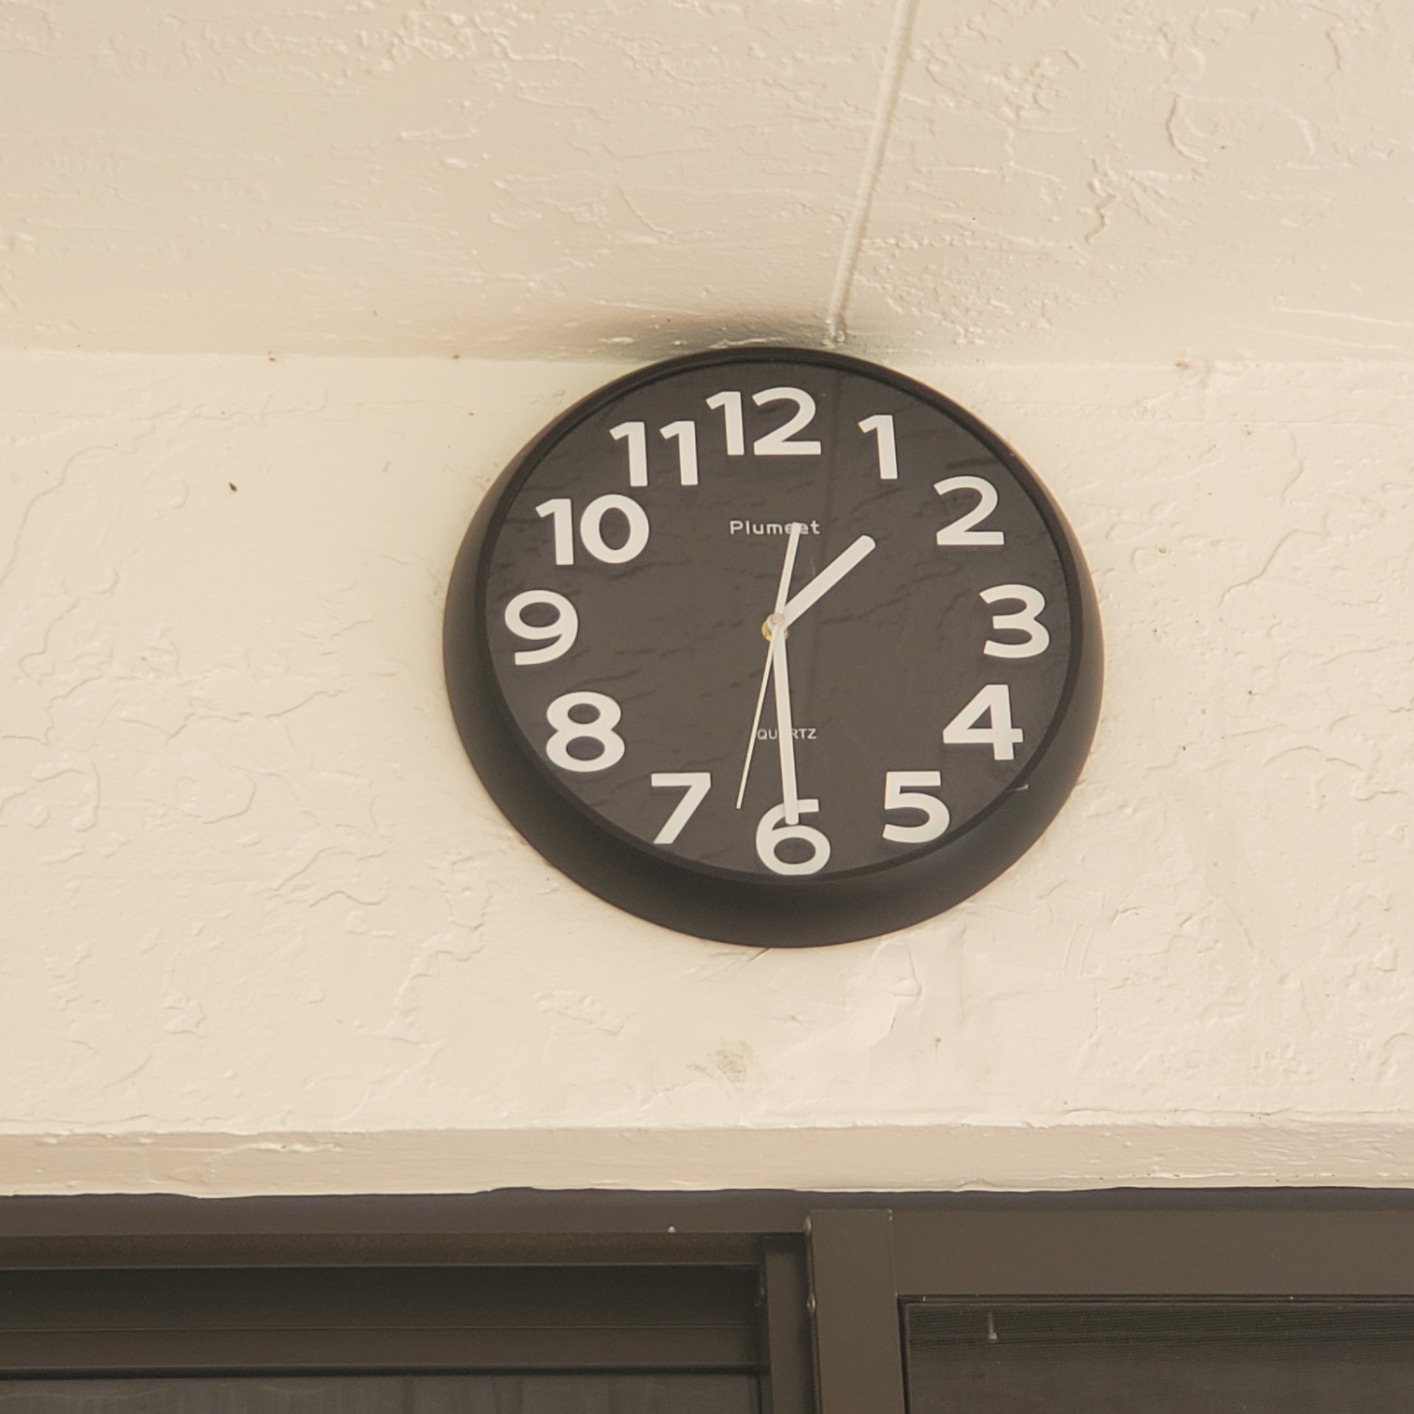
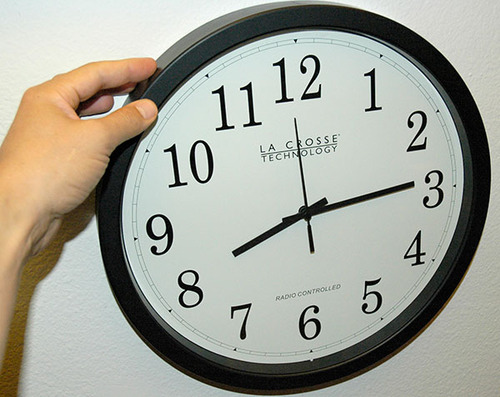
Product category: clock
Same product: no